Jad Noureddine

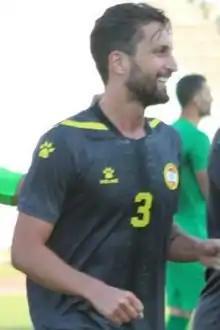
Noureddine with Ahed in 2020

Jad Ahmad Noureddine (born 27 February 1992) is a Lebanese professional footballer who plays as a centre-back for club Racing Beirut.